Connor Mosack

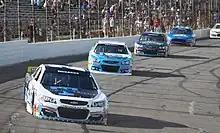
Mosack leading a group of cars at Lucas Oil Indianapolis Raceway Park in 2022

Mosack was tapped to drive the No. 02 for Young's Motorsports on May 10, 2021, for three ARCA Menards Series races that year. Mosack would first make his debut at the 2021 Henry Ford Health System 200, ultimately retiring due to a fuel pump problem and finishing 16th. He would make two more starts that season, finishing with a best of 11th at the 2021 Reese's 150.